Light of the Desert

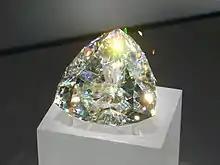

The Light of the Desert is the world’s largest faceted cerussite gem, weighing . It is currently part of the collection of the Royal Ontario Museum (ROM) in Toronto.